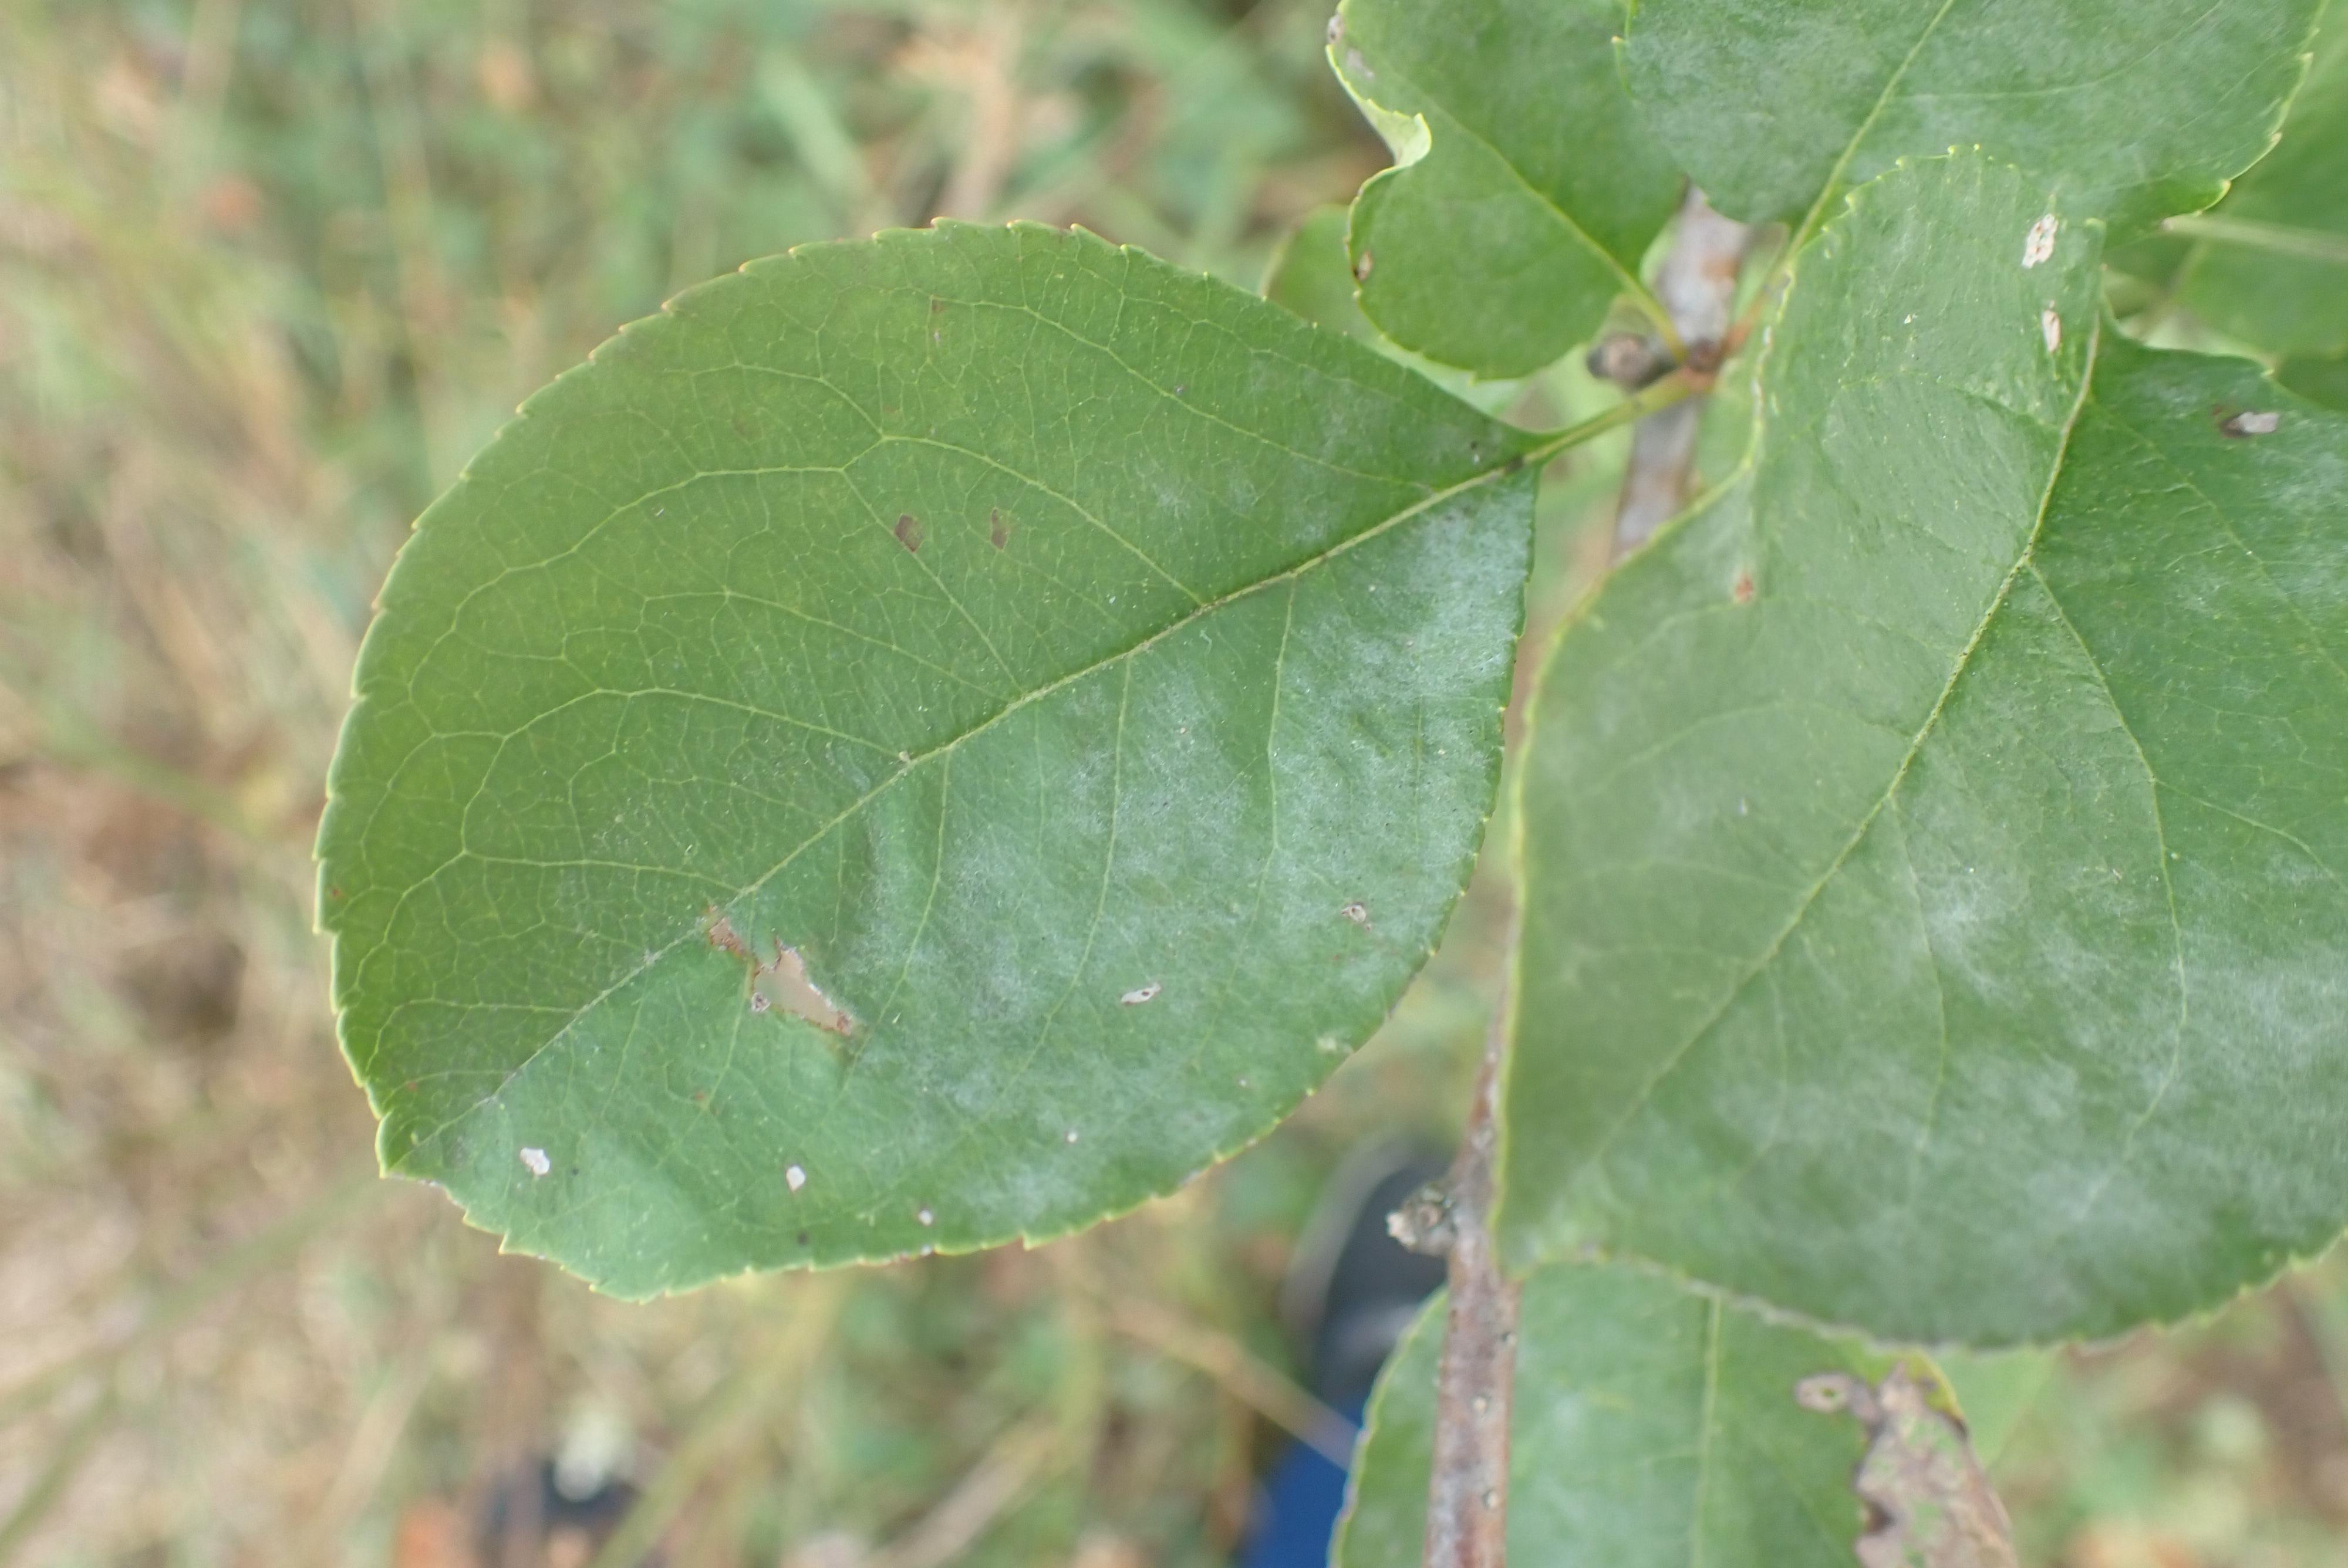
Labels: powdery_mildew, complex